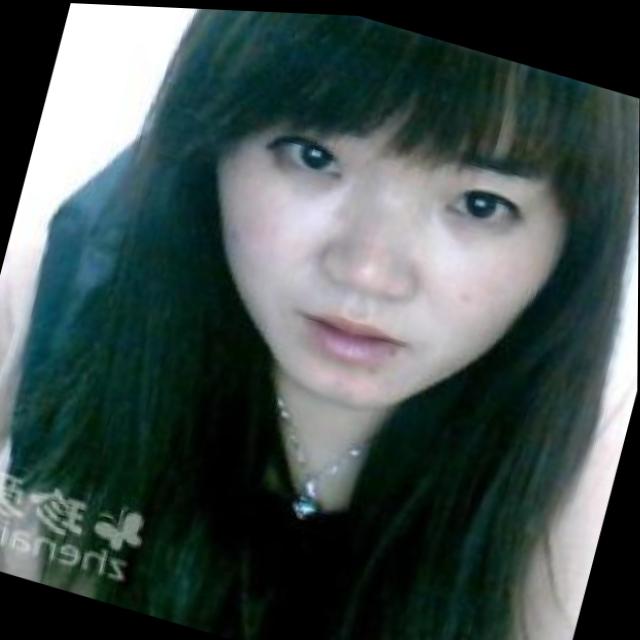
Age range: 21-44